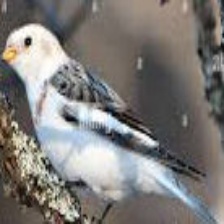
Species: MCKAYS BUNTING
Scientific name: PLECTROPHENAX HYPERBOREUS
ImageNet parent category: indigo_bunting